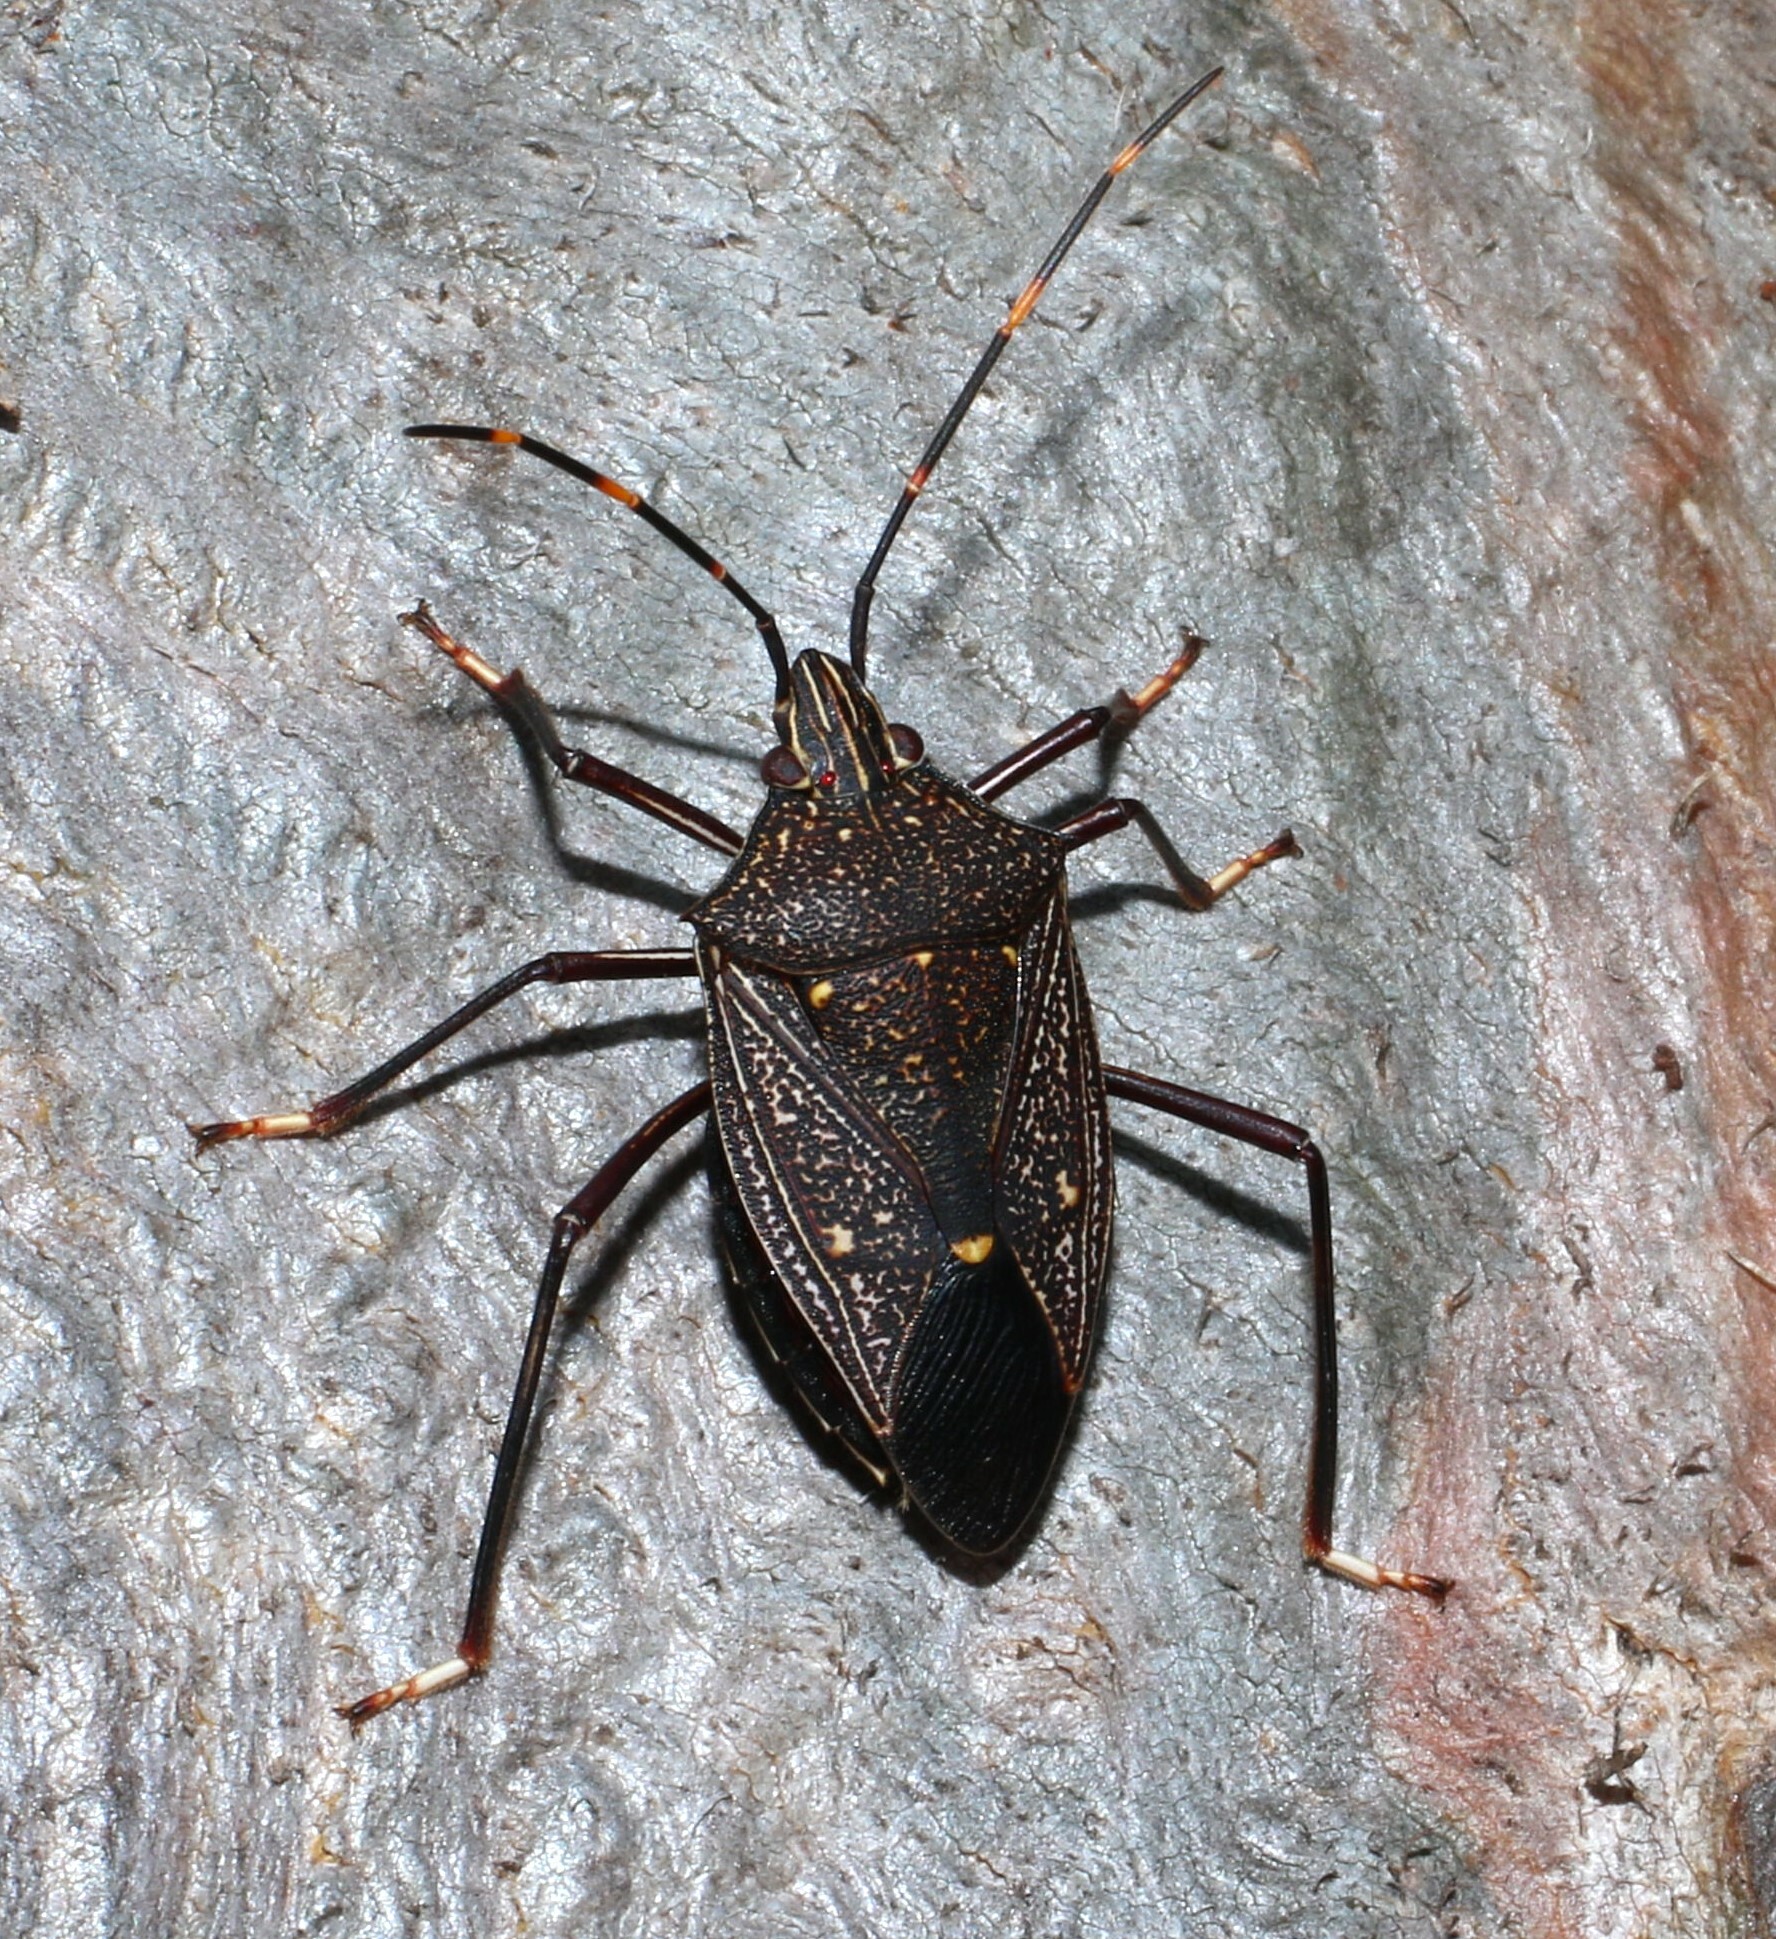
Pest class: stink_bug